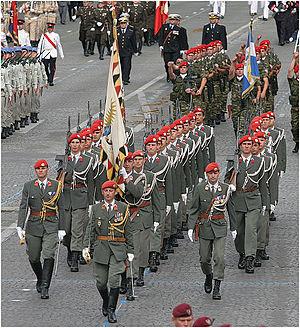
L’Armée fédérale autrichienne est l'armée nationale de la République d’Autriche depuis 1955.